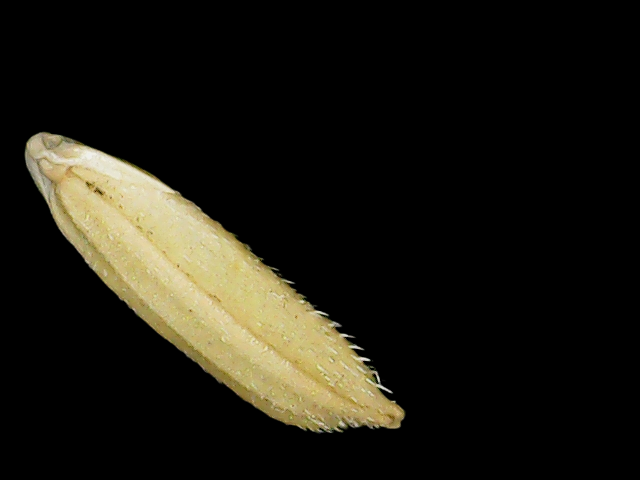
Rice variety: Binadhan11